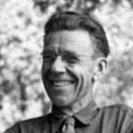
Age: 58